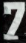
Number: 7